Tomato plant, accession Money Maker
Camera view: bottom (45 deg); turntable rotation: 330 degrees
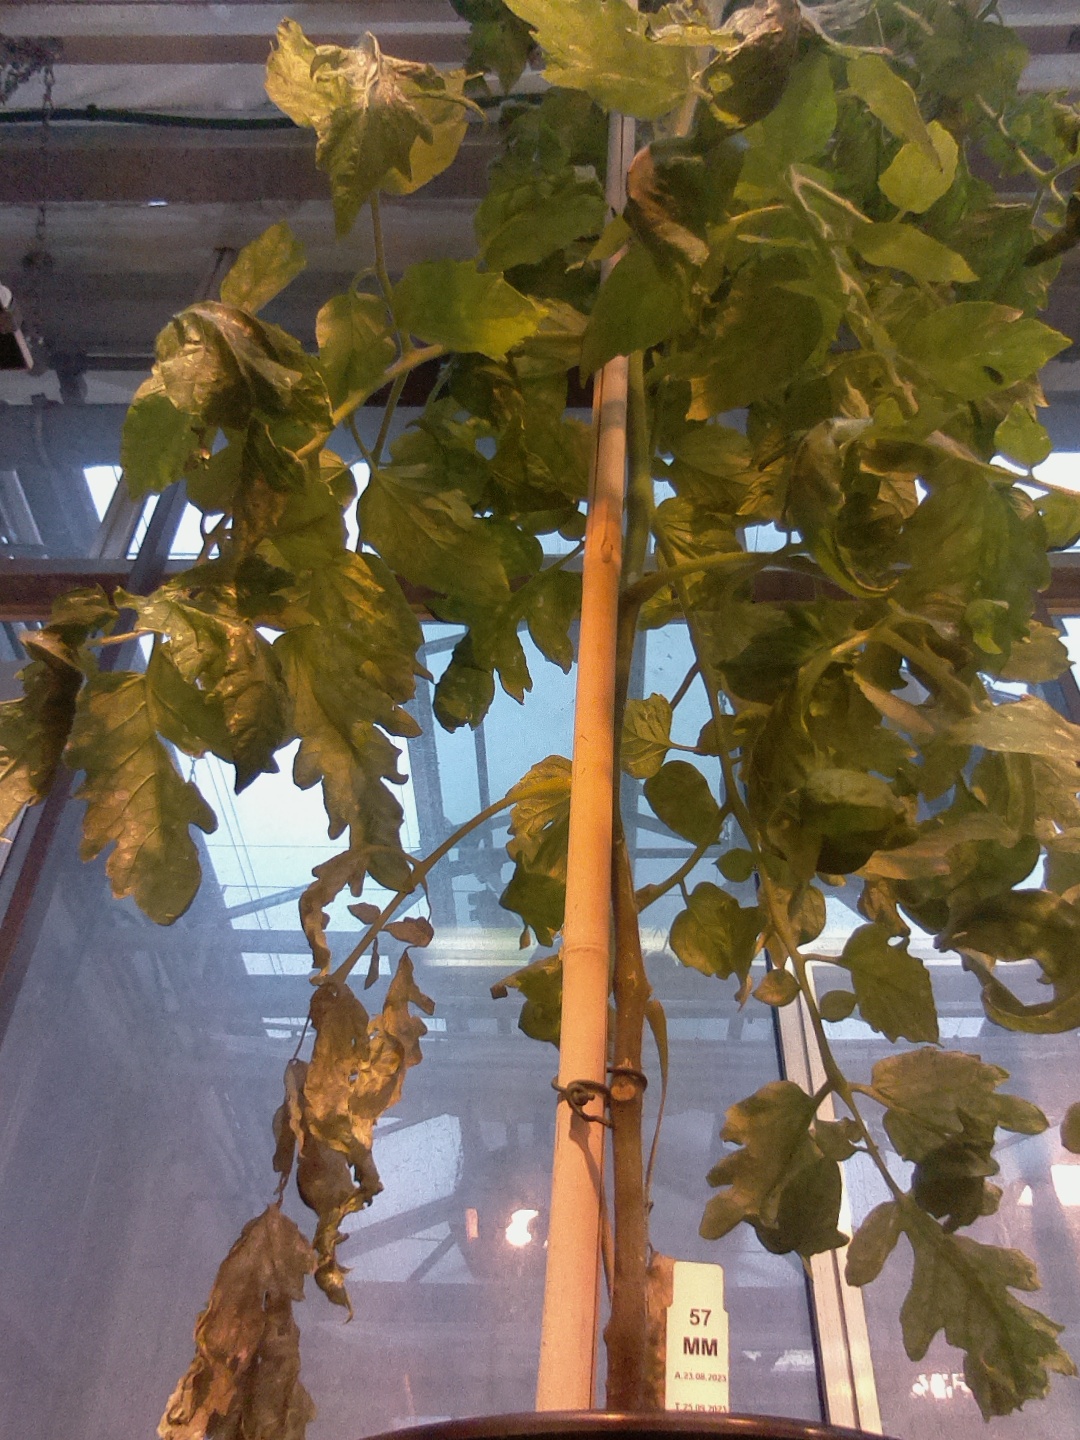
BBCH growth stage 73: 30%-40% of final fruit size